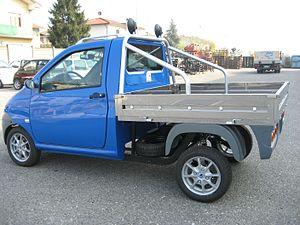
Casalini est un constructeur automobile italien spécialisée dans la construction de Quadricycles légers à moteur qui peuvent se conduire avec le permis am